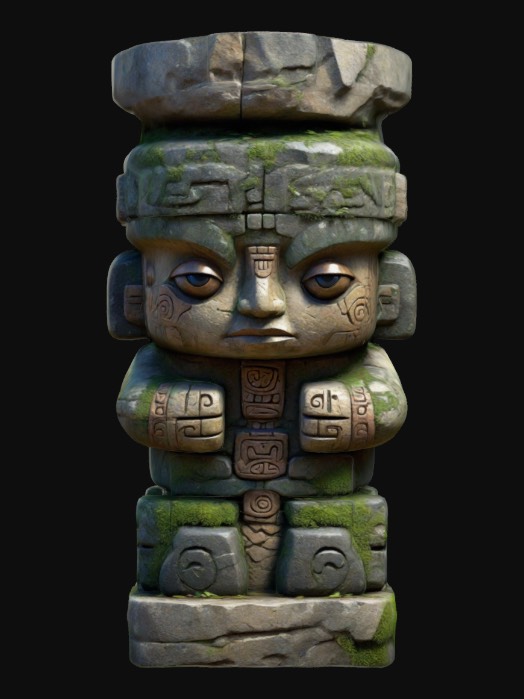
미적 점수 (1~10점): 9